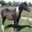
Label: horse